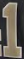
Number: 1